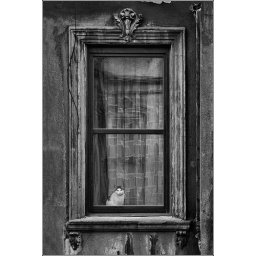
A cat in an old building in Beyoglu/ Istanbul.